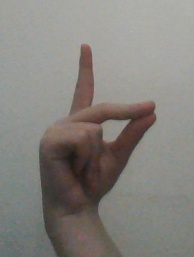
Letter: ta